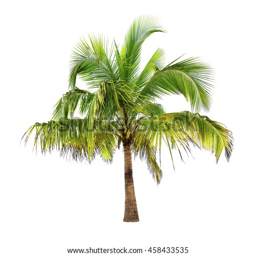
coconut palm trees isolated on a white background